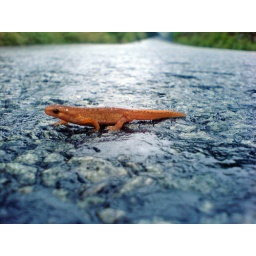
...we think!He was standing on the road while we were walking backt o the cottage in the rain...he's our new friend!